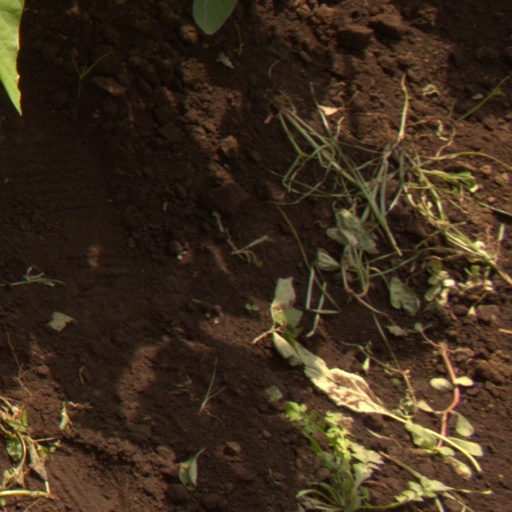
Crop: soybean